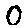
Label: 0